Hobey Baker

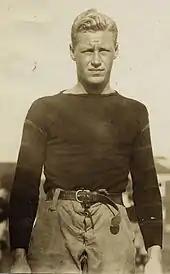
Young man shown from the waist up squinting towards the camera

In 1910, Baker enrolled at Princeton University as a member of the Class of 1914. Along with six other classmates from St. Paul's, he lived in a house at 82 Nassau Street in Princeton. He joined the school's hockey, football, and baseball teams in his freshman year. The university's rules stated that students could only play two varsity sports, so Baker played outfield for the freshman baseball team before he gave up that sport to focus on hockey and football. In one of his first games with the football team, he helped defeat rival Yale when he faked a drop-kick field goal and instead ran the ball for a touchdown. Easily recognizable on the field because he wore no helmet, Baker was referred to as "the blond Adonis of the gridiron" by Philadelphia sportswriters. Princeton finished the 1911 season with a record of eight wins and two ties in ten games and won the national championship. During a game against Yale on November 18, 1911, Baker set a school record that still stands when he had 13 punt returns for 63 yards.